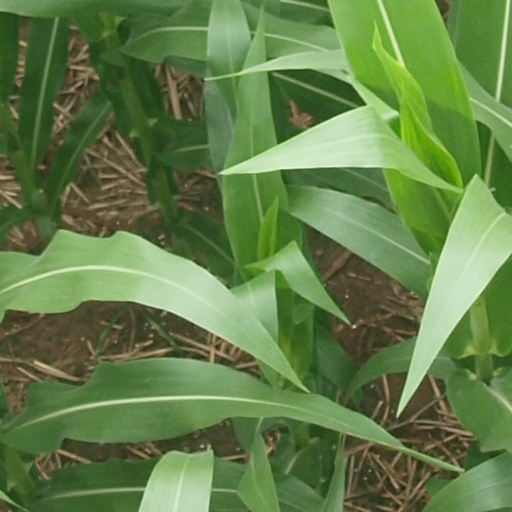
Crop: maize; corn